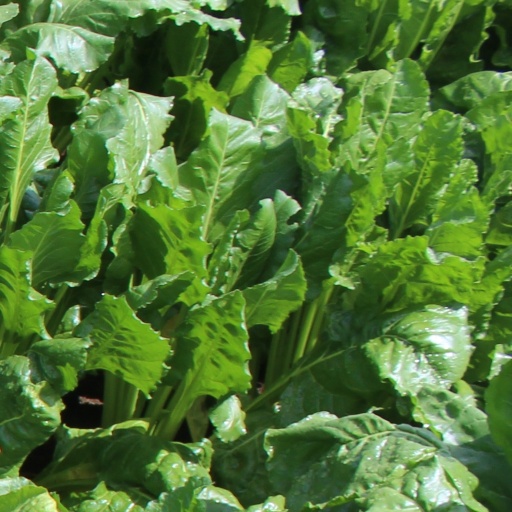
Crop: sugar beet